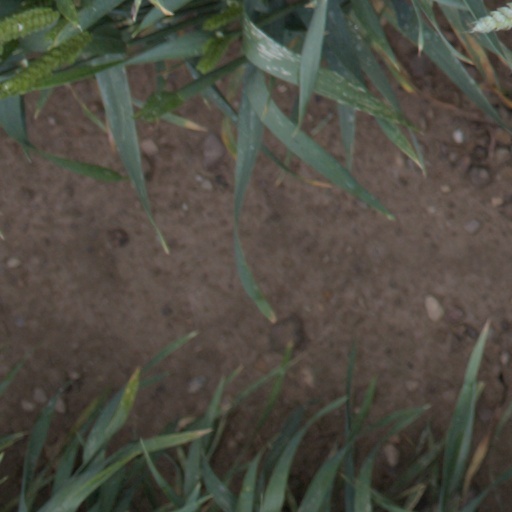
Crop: wheat